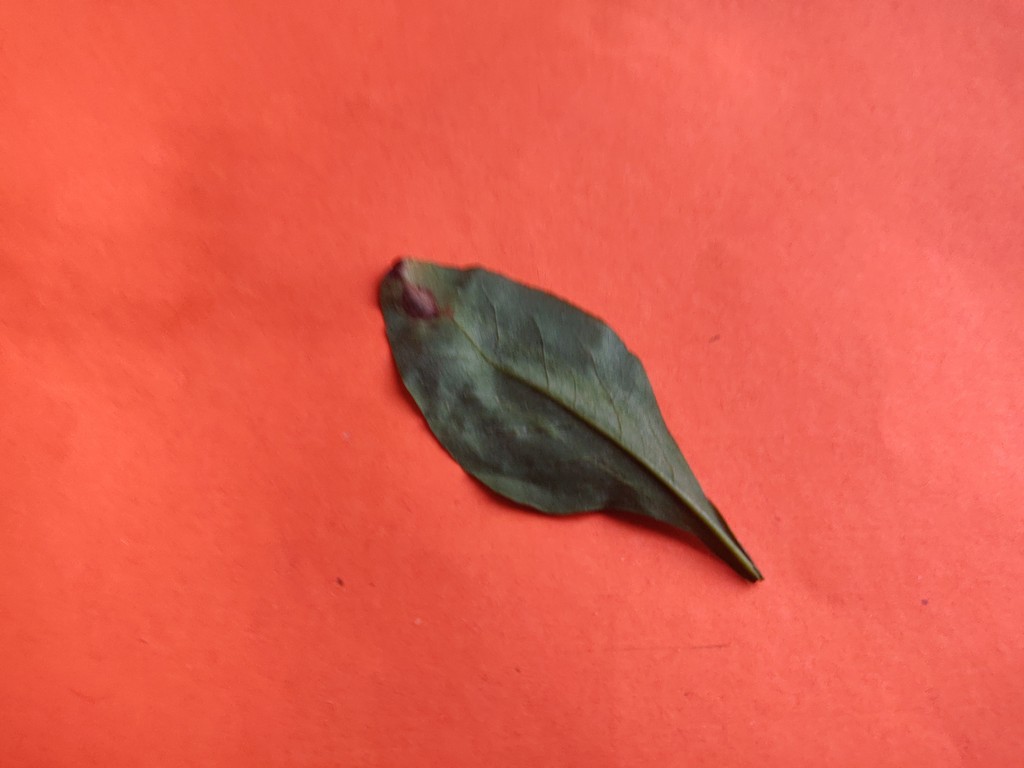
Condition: Unhealthy
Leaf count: single
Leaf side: back